Friz Freleng

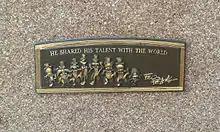
Crypt of Friz Freleng at Hillside Memorial Park, featuring many of the beloved characters he helped create

In 1994, the International Family Film Festival presented its first Lifetime Achievement of Excellence in Animation award to Freleng, and the award has since been referred to as the "Friz Award" in his honor.